SS General von Steuben

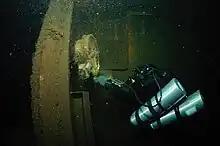
Scuba diver examining one of "Steuben"'s engine order telegraphs

In 1923, "München" became the first German trans-Atlantic passenger liner to be launched, and also the first to enter New York Harbor, since the end of World War I. She arrived in July 1923 on her maiden transatlantic voyage.